Longman Grammar of Spoken and Written English

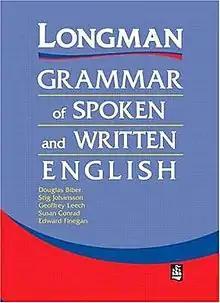

Longman Grammar of Spoken and Written English (LGSWE) is a descriptive grammar of English written by Douglas Biber, Stig Johansson, Geoffrey Leech, Susan Conrad, and Edward Finegan, first published by Longman in 1999. It is an authoritative description of modern English, a successor to "A Comprehensive Grammar of the English Language" (ComGEL) published in 1985 and a predecessor of the "Cambridge Grammar of the English Language" (CamGEL) published in 2002. The authors and some reviewers consider it a complement rather than a replacement of the former since it follows – with few exceptions (for example in the typology of adverbials) – the grammatical framework and concepts from ComGEL, which is also corroborated by the fact that one of LGSWE's authors, Geoffrey Leech, is also a co-author of ComGEL.